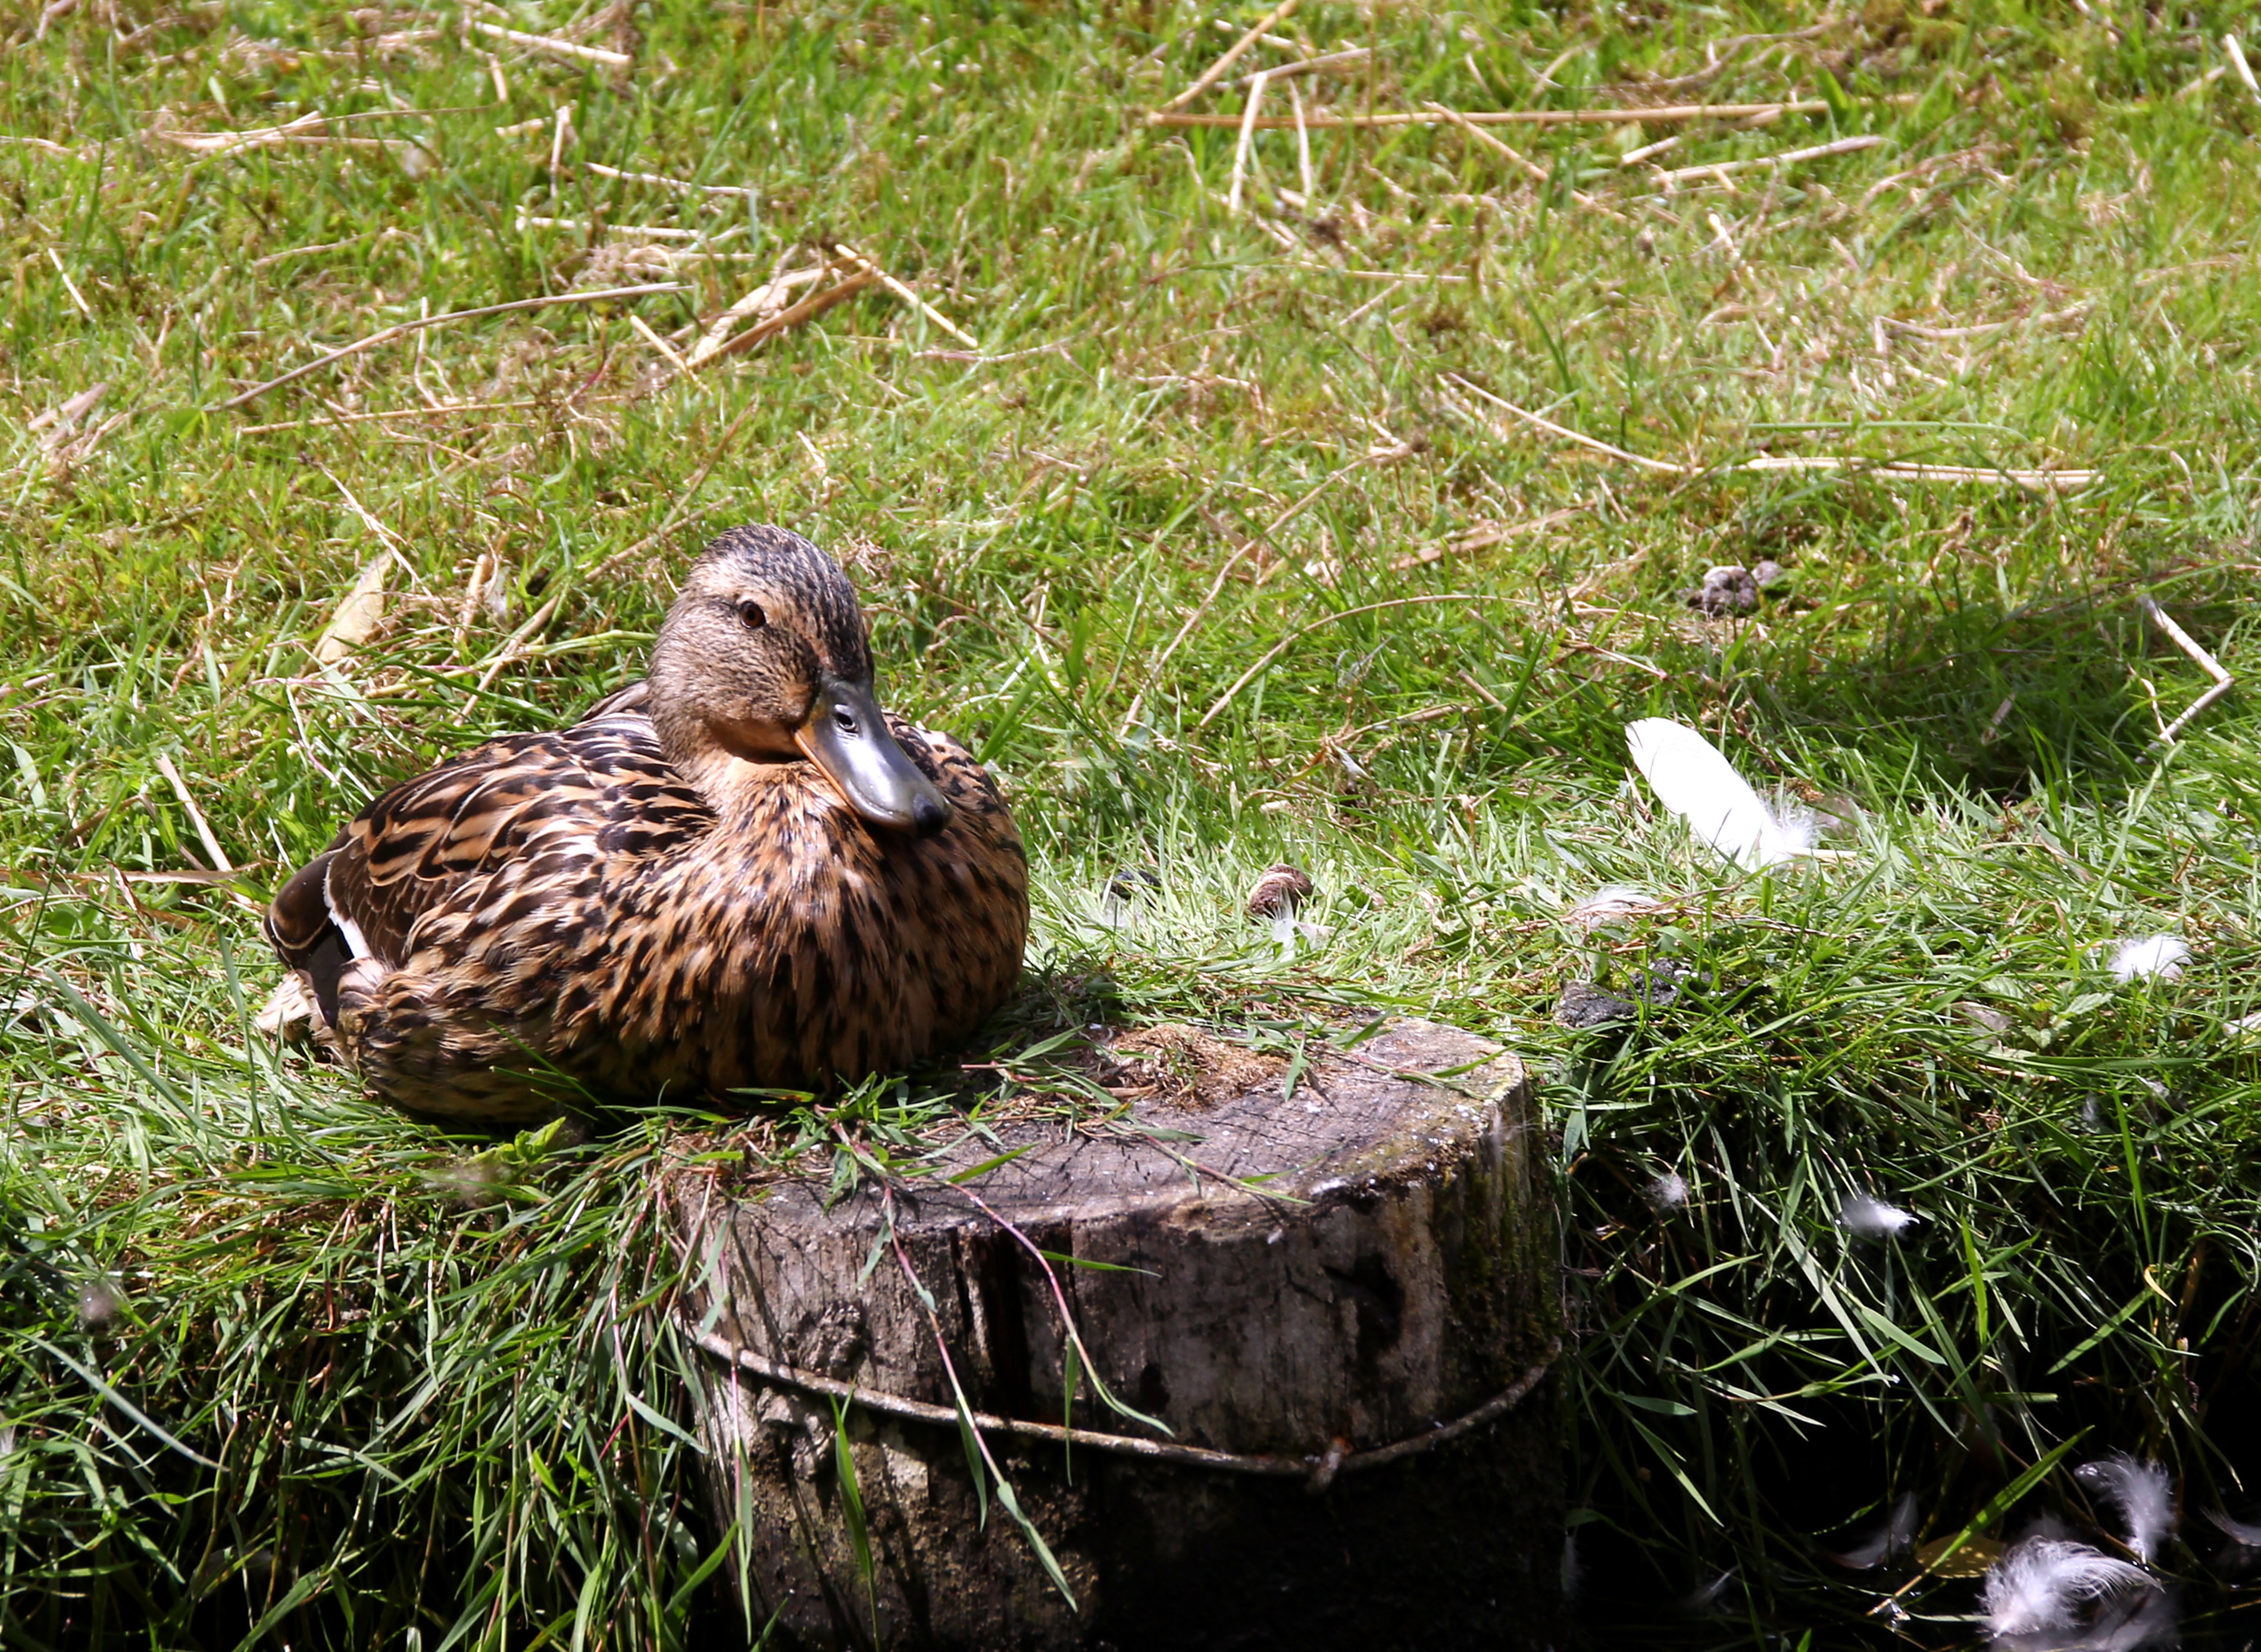
nature, grass, bird, animal, female, wildlife, beak, fauna, duck, vertebrate, waterfowl, water bird, mallard, wild duck, ducks geese and swans